Allan Flanders

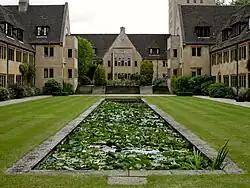
Nuffield College lower quadrangle

Flanders was born 27 July 1910 in Watford, Hertfordshire to William Flanders and Emily Shaw. Flanders, rather than studying at university, opted to take up a position with the Internationaler Sozialistischer Kampfbund (ISK) or International Socialist League, a socialist non-Marxist, Leninist group in Germany. From 1929 to 1933, Flanders attended the ISK cadre school in Kassel where he learned to speak German and wrote for the organization. After the rise of the Nazis, Flanders left Germany to take over the operations of the ISK British division which was renamed the Socialist Vanguard Group (SVG). Throughout the 1930s and 1940s, Flanders wrote on substantive and philosophical matters relating to socialism, workers rights and labour reform, and editorials on contemporary politics in the SVG's publication "Socialist Commentary" as well as in other reviews.